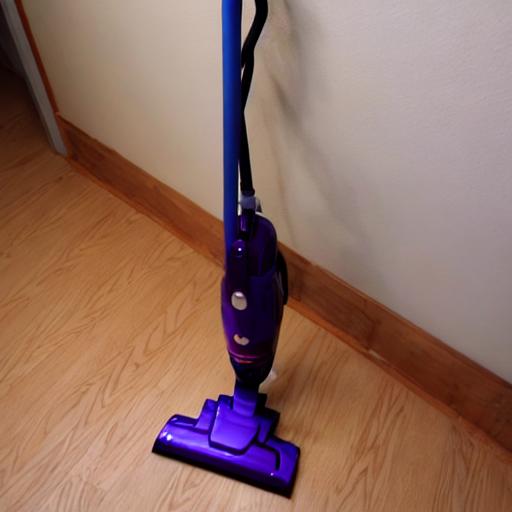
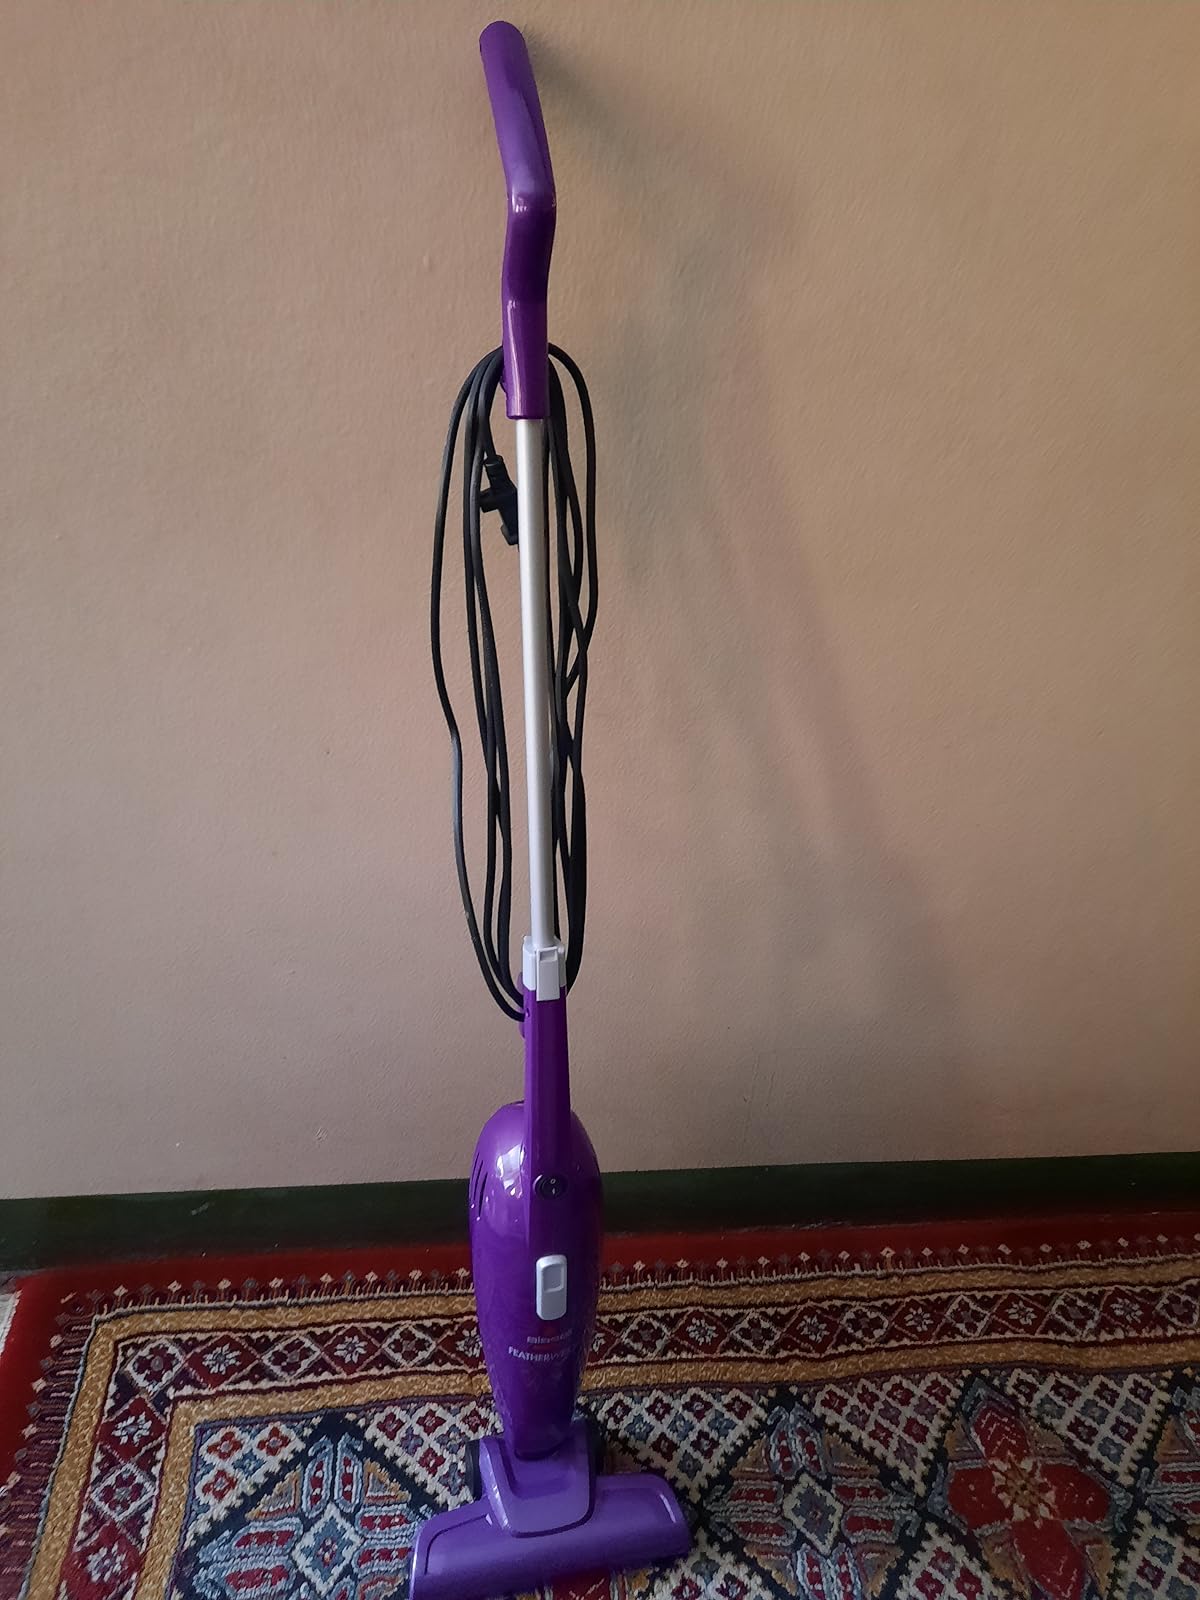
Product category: items_vacuum
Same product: no